Cornelius Atherton

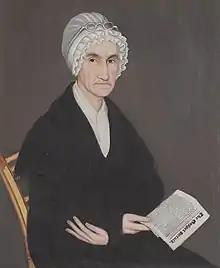
Lois Atherton, sister of Cornelius Atherton married Dr Reuben Allerton painted by Ammi Phillips; American artist (1788–1865)

He was widowed in 1786. Some sources incorrectly state that his first wife died in 1774. However she was alive when their oldest son Jebez was killed in the 1778, albeit very sickly. Atherton married Jane Johnson (1767-1848) during 1786. They had 7 children together.